Infinity on High

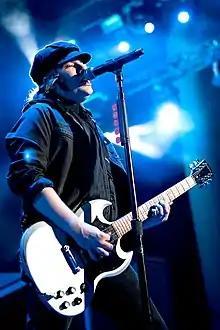
Vocalist/guitarist Patrick Stump performing on June 13, 2007 as part of the Honda Civic Tour.

Promotion for the album began in November 2006 with the band performing "This Ain't a Scene, It's an Arms Race" for the first time at the American Music Awards on November 21. The song was shipped to radio the same night as the performance. In the week following the performance, the single was the top added track at Pop and Alternative radio. While the song was the first song revealed from the album, it would not receive an official single release until January 2007. "The Carpal Tunnel of Love" was released as a digital single in December 2006. It was a minor hit in the United States, peaking at 81 on the "Billboard" Hot 100. The band then began the Friends or Enemies Tour in January 2007 to build interest in the album. The tour consisted of intimate club shows in fifteen cities throughout the United States, with New Found Glory, The Early November, Permanent Me and Lifetime. Two weeks before "Infinity on High" was released, the album was leaked online, which led to rumors on the band's message boards that the album would be released a week early. Although these rumors were incorrect, Fall Out Boy responded to the leak by including an exclusive live EP, "Leaked in London", recorded in London's Hammersmith Palais at their sold-out show on January 29, 2007, with each purchase to encourage fans to buy the album. The EP could be downloaded from the band's website between Tuesday, February 6, 2007 and Tuesday, February 13, 2007 using CDPass software along with inserting a physical copy of "Infinity on High" into the CD-ROM drive of one's computer. "Infinity on High" was the final release from Rabid Neurosis, a warez organization responsible for leaking 20,000 albums before their release.